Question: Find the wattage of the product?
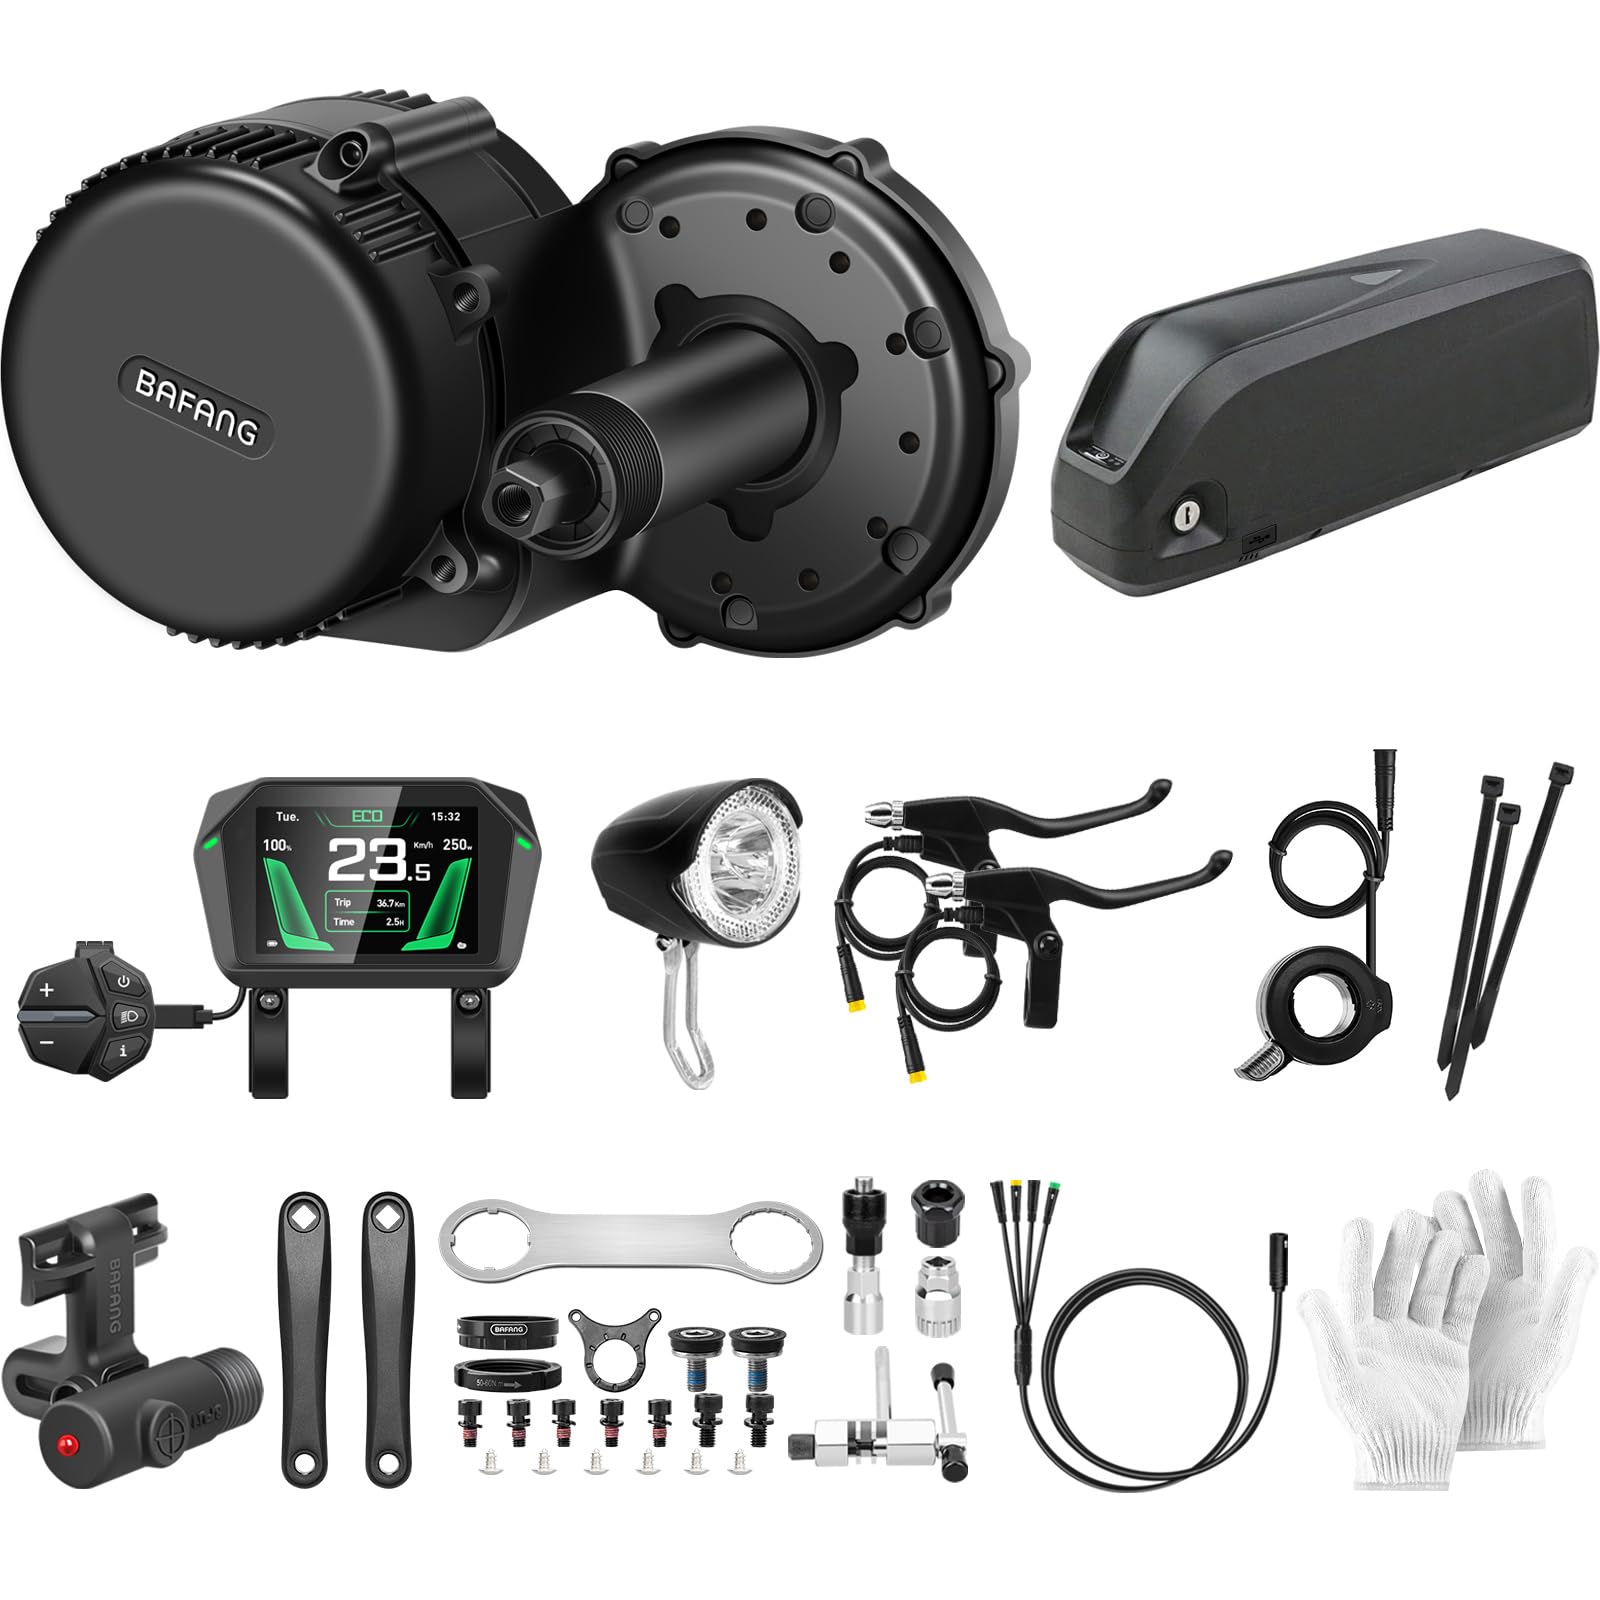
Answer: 250.0 watt